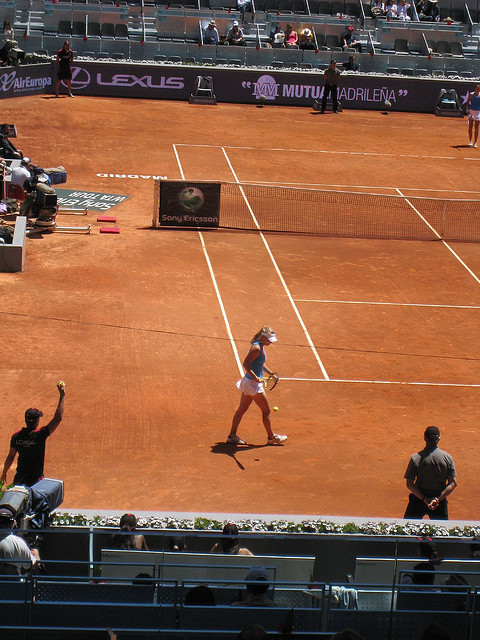
vận động viên tennis nữ đang đứng ngoài biên nhồi bóng